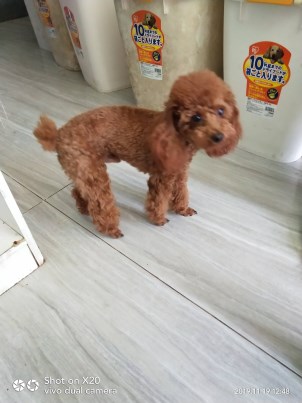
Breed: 7449-n000128-teddy